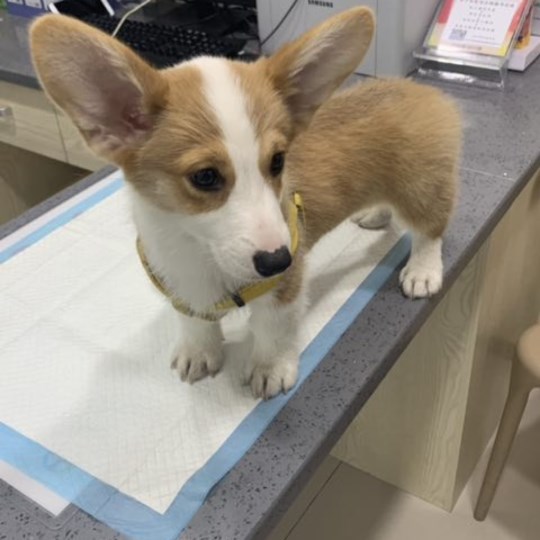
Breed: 2909-n000116-Cardigan